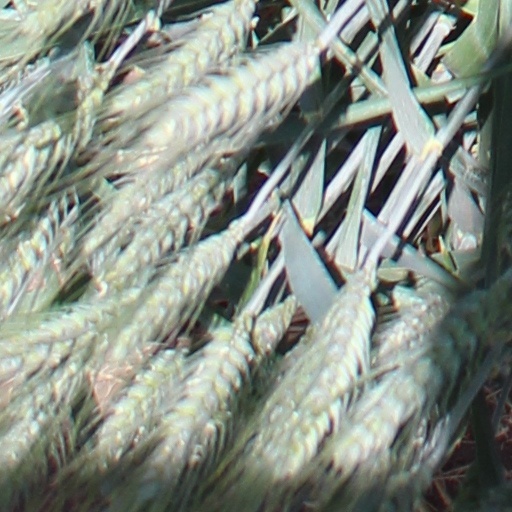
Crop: wheat